Crimean Khanate

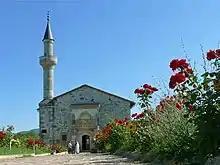
Uzbek Khan Mosque in Eski Qırım (Solhat), built in the Golden Horde period

The first known Turkic peoples appeared in Crimea in the 6th century, during the conquest of the Crimea by The Turkic Kaganate. In the 11th century, Cumans (Kipchaks) appeared in Crimea; they later became the ruling and state-forming people of the Golden Horde and the Crimean Khanate. In the middle of the 13th century, the northern steppe lands of the Crimea, inhabited mainly by Turkic peoples (Cumans), became the possession of Ulus Juchi, known as the Golden Horde or Ulu Ulus. In this era, the role of Turkic peoples increased. Around this time, the local Kipchaks took the name of Tatars ("tatarlar").